Calumpit

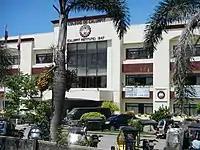
Colegio de Calumpit (formerly Calumpit Institute)

Calumpit celebrates its town "fiesta" from June 23 to 24. The "Libad" is a river procession held every Saint John's Eve on June 23 to honour the town's patron saint. Calumpiteños sing, dance and douse water to "baptize" passers-by, recalling the saint's characteristic act. The ritual and its traditional route are relics of the old fluvial procession held when Apalit and Hagonoy were still governed from Calumpit. The festivities carry on to the next day, June 24, the feast of Saint John the Baptist.